History of Formula One regulations

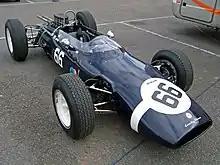
The Cooper T66 which raced during the 1963 and 1964 seasons.

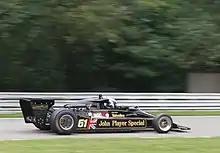
The 'ground effect' Lotus 78 pictured in 1977.

The 1960s began the way the previous decade had ended for Formula One's rule book with relatively few changes made. However, with the advent of a new breed of innovative and forward thinking designers like Colin Chapman and the beginnings of drivers lobbying for safer racing conditions, the number of rule changes made began to accelerate as the decade came to a close.